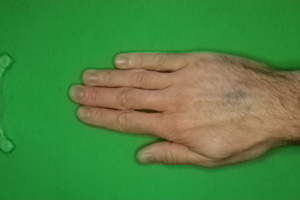
Label: paper